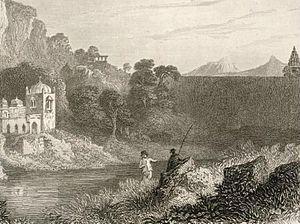
Edward Francis Finden ou Edward Finden est un graveur anglais de la première moitié du XIXᵉ siècle.